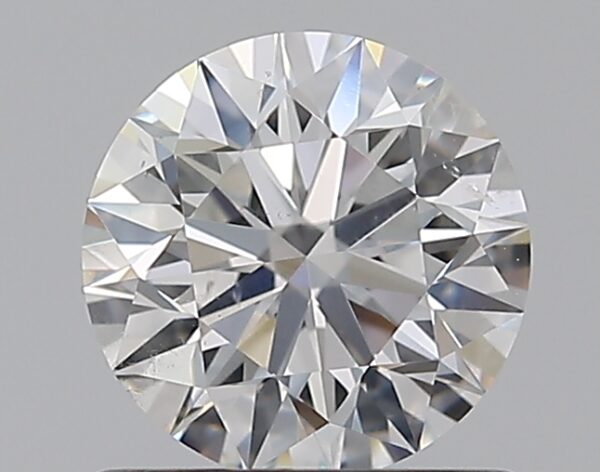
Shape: round
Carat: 0.72
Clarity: SI1
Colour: F
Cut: EX
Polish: EX
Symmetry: EX
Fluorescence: N
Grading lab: GIA
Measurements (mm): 5.73 x 5.75 x 3.59